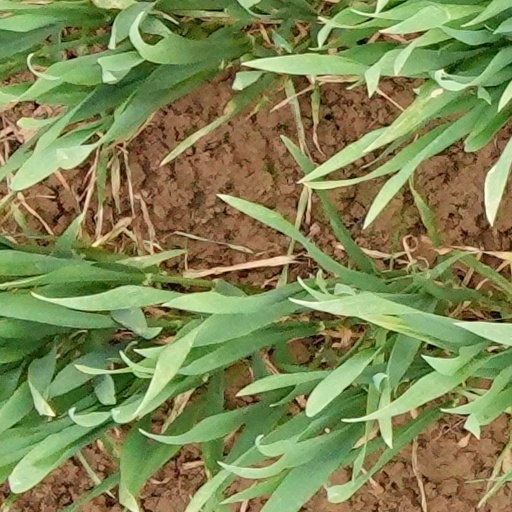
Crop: wheat